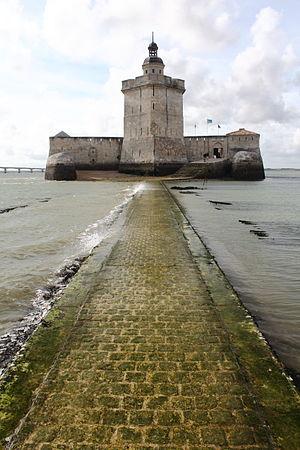
Photo du Fort Louvois avec en premier plan le chemin d’accès à pied juste après avoir été découvert par la marée descendante.
Le fort Louvois est une fortification située sur le rocher du Chapus, face à la citadelle du Château-d'Oléron en mer sur la commune de Bourcefranc-le-Chapus et appartenant à l'archipel charentais, dans le département de la Charente-Maritime, en France.
Bourcefranc-le-Chapus est une commune du Sud-Ouest de la France, située dans le département de la Charente-Maritime. Ses habitants sont appelés les Bourcefrançais ou Chapusais et les Bourcefrançaises ou Chapusaises.